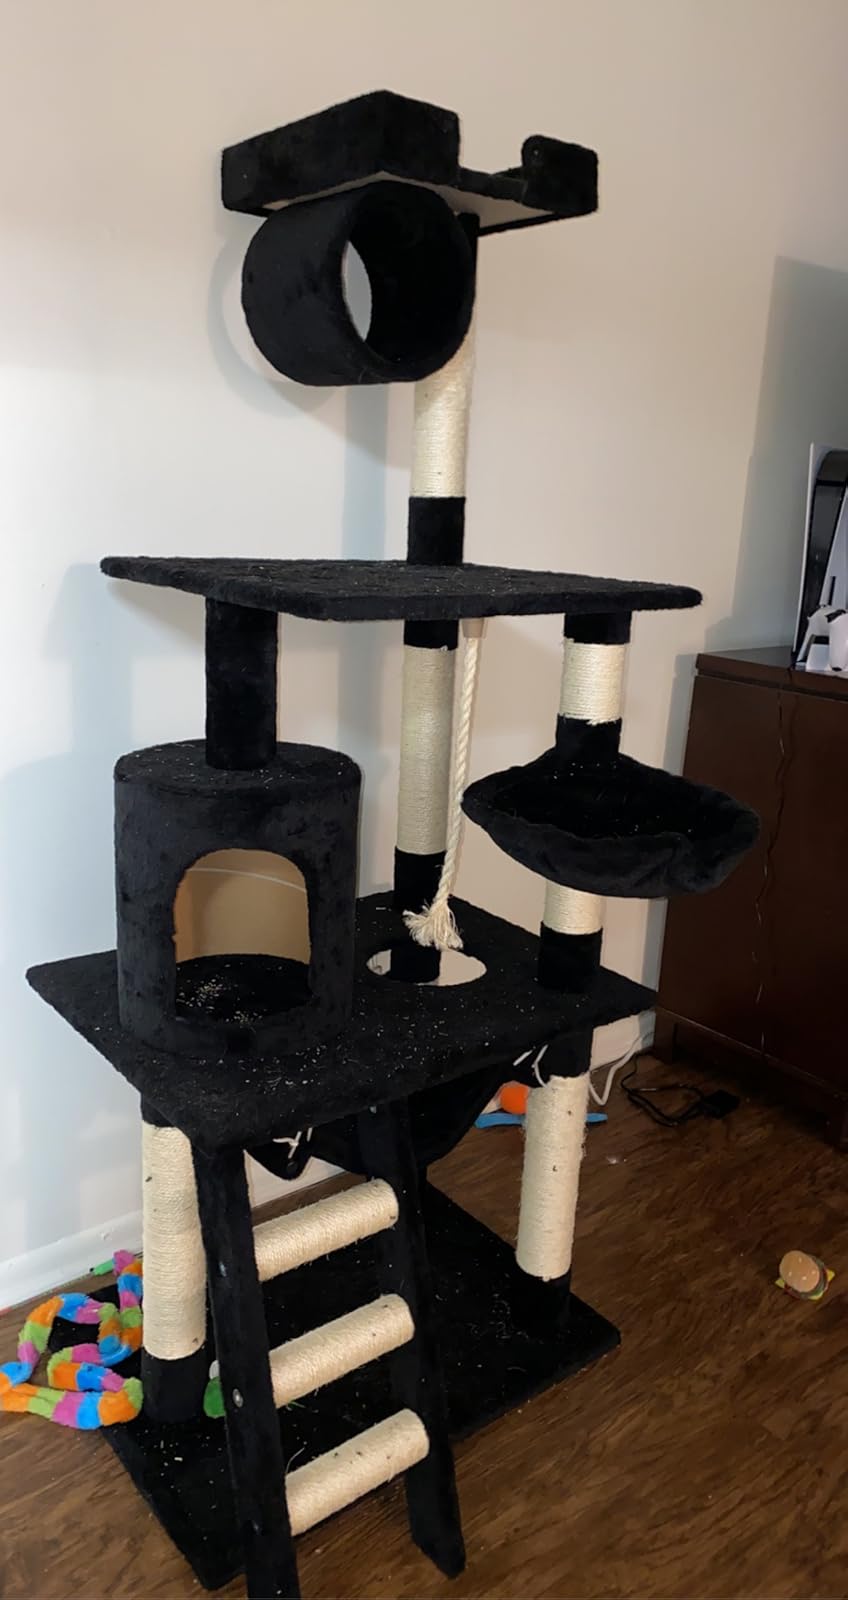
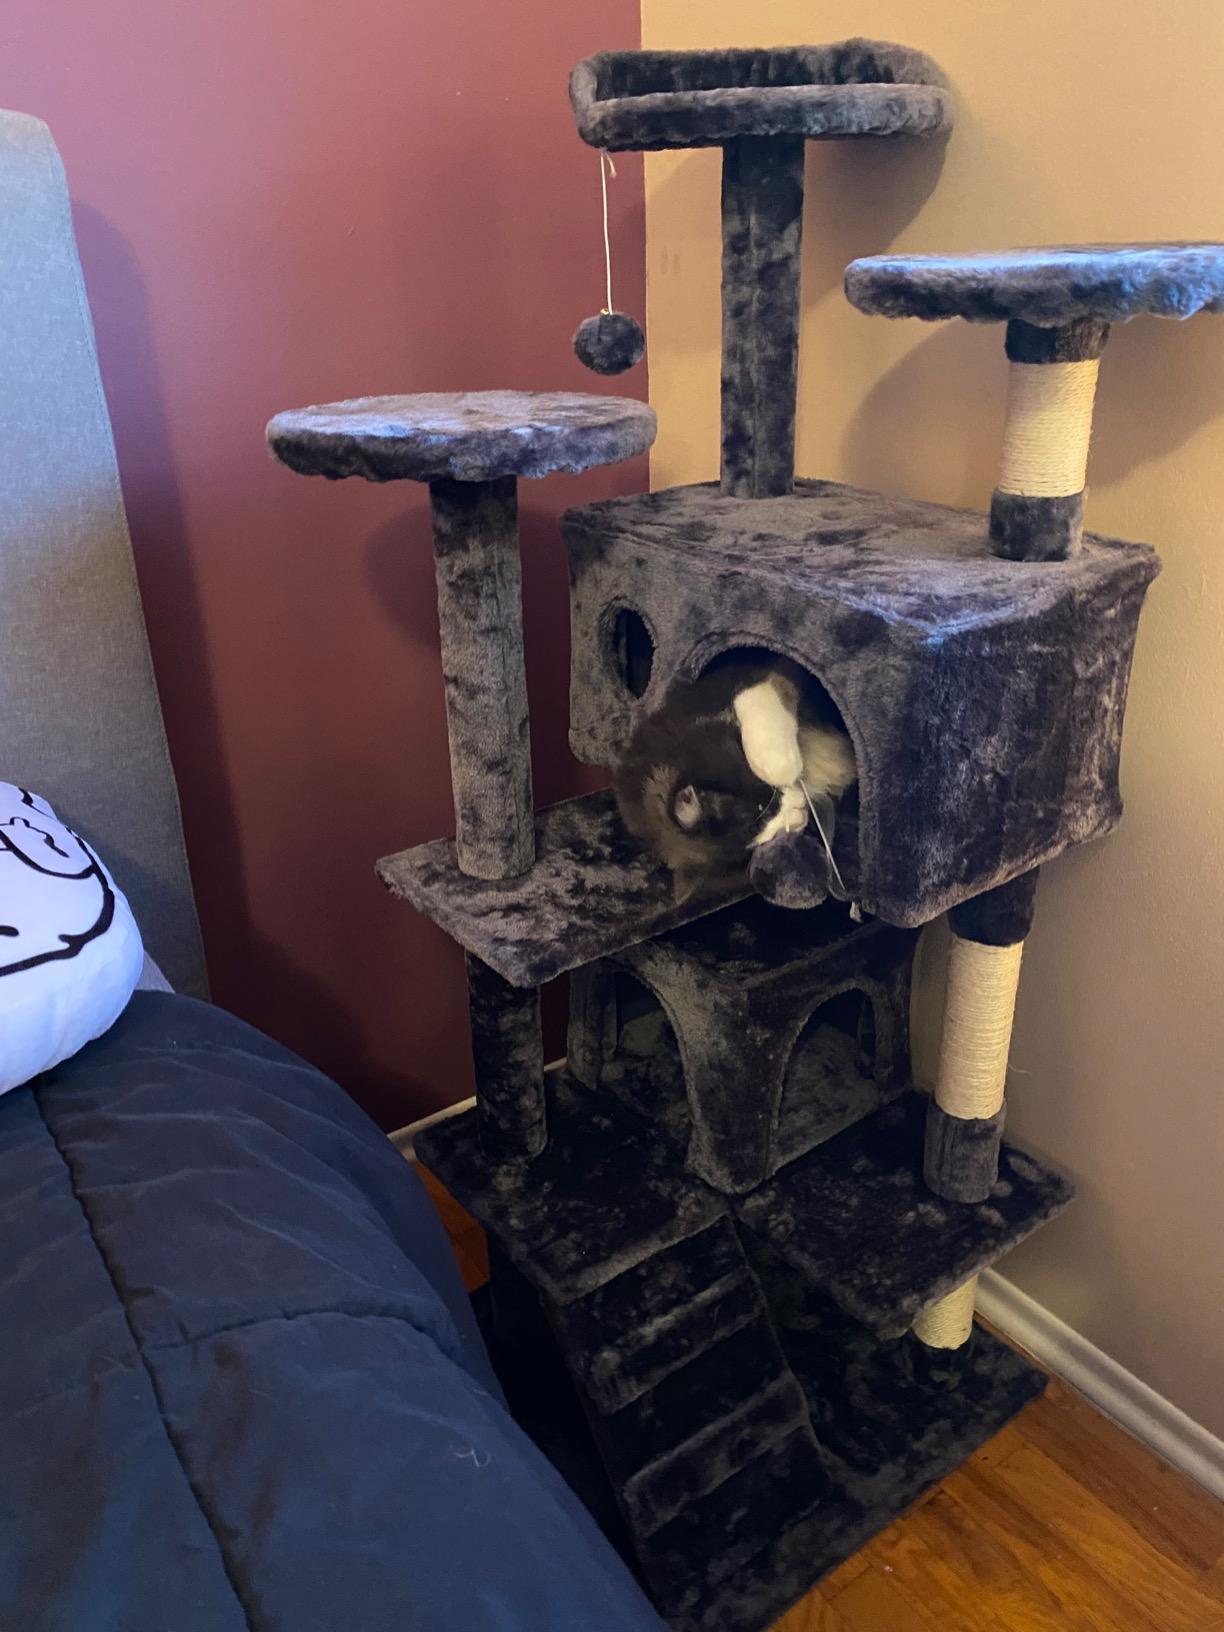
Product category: items_cat tree
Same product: no